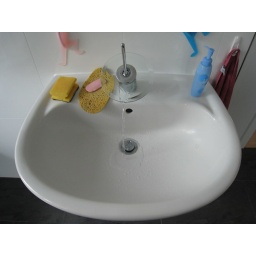
the water flows over the top of the glass ring. so turning the water up makes the stream wider, rather than stronger.